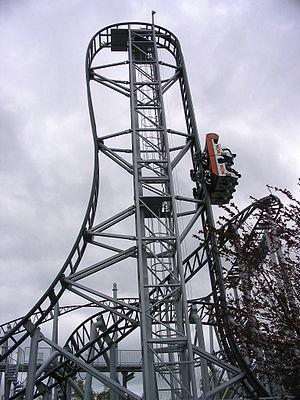
Gerstlauer Amusement Rides est un constructeur d'attractions localisé à Münsterhausen, en Allemagne.
L'Euro-Fighter est un type de montagnes russes en métal conçu et fabriqué par le constructeur allemand Gerstlauer.
Typhoon sont des montagnes russes assises de type Euro-Fighter, du parc Bobbejaanland, situé à Lichtaart, en Belgique.